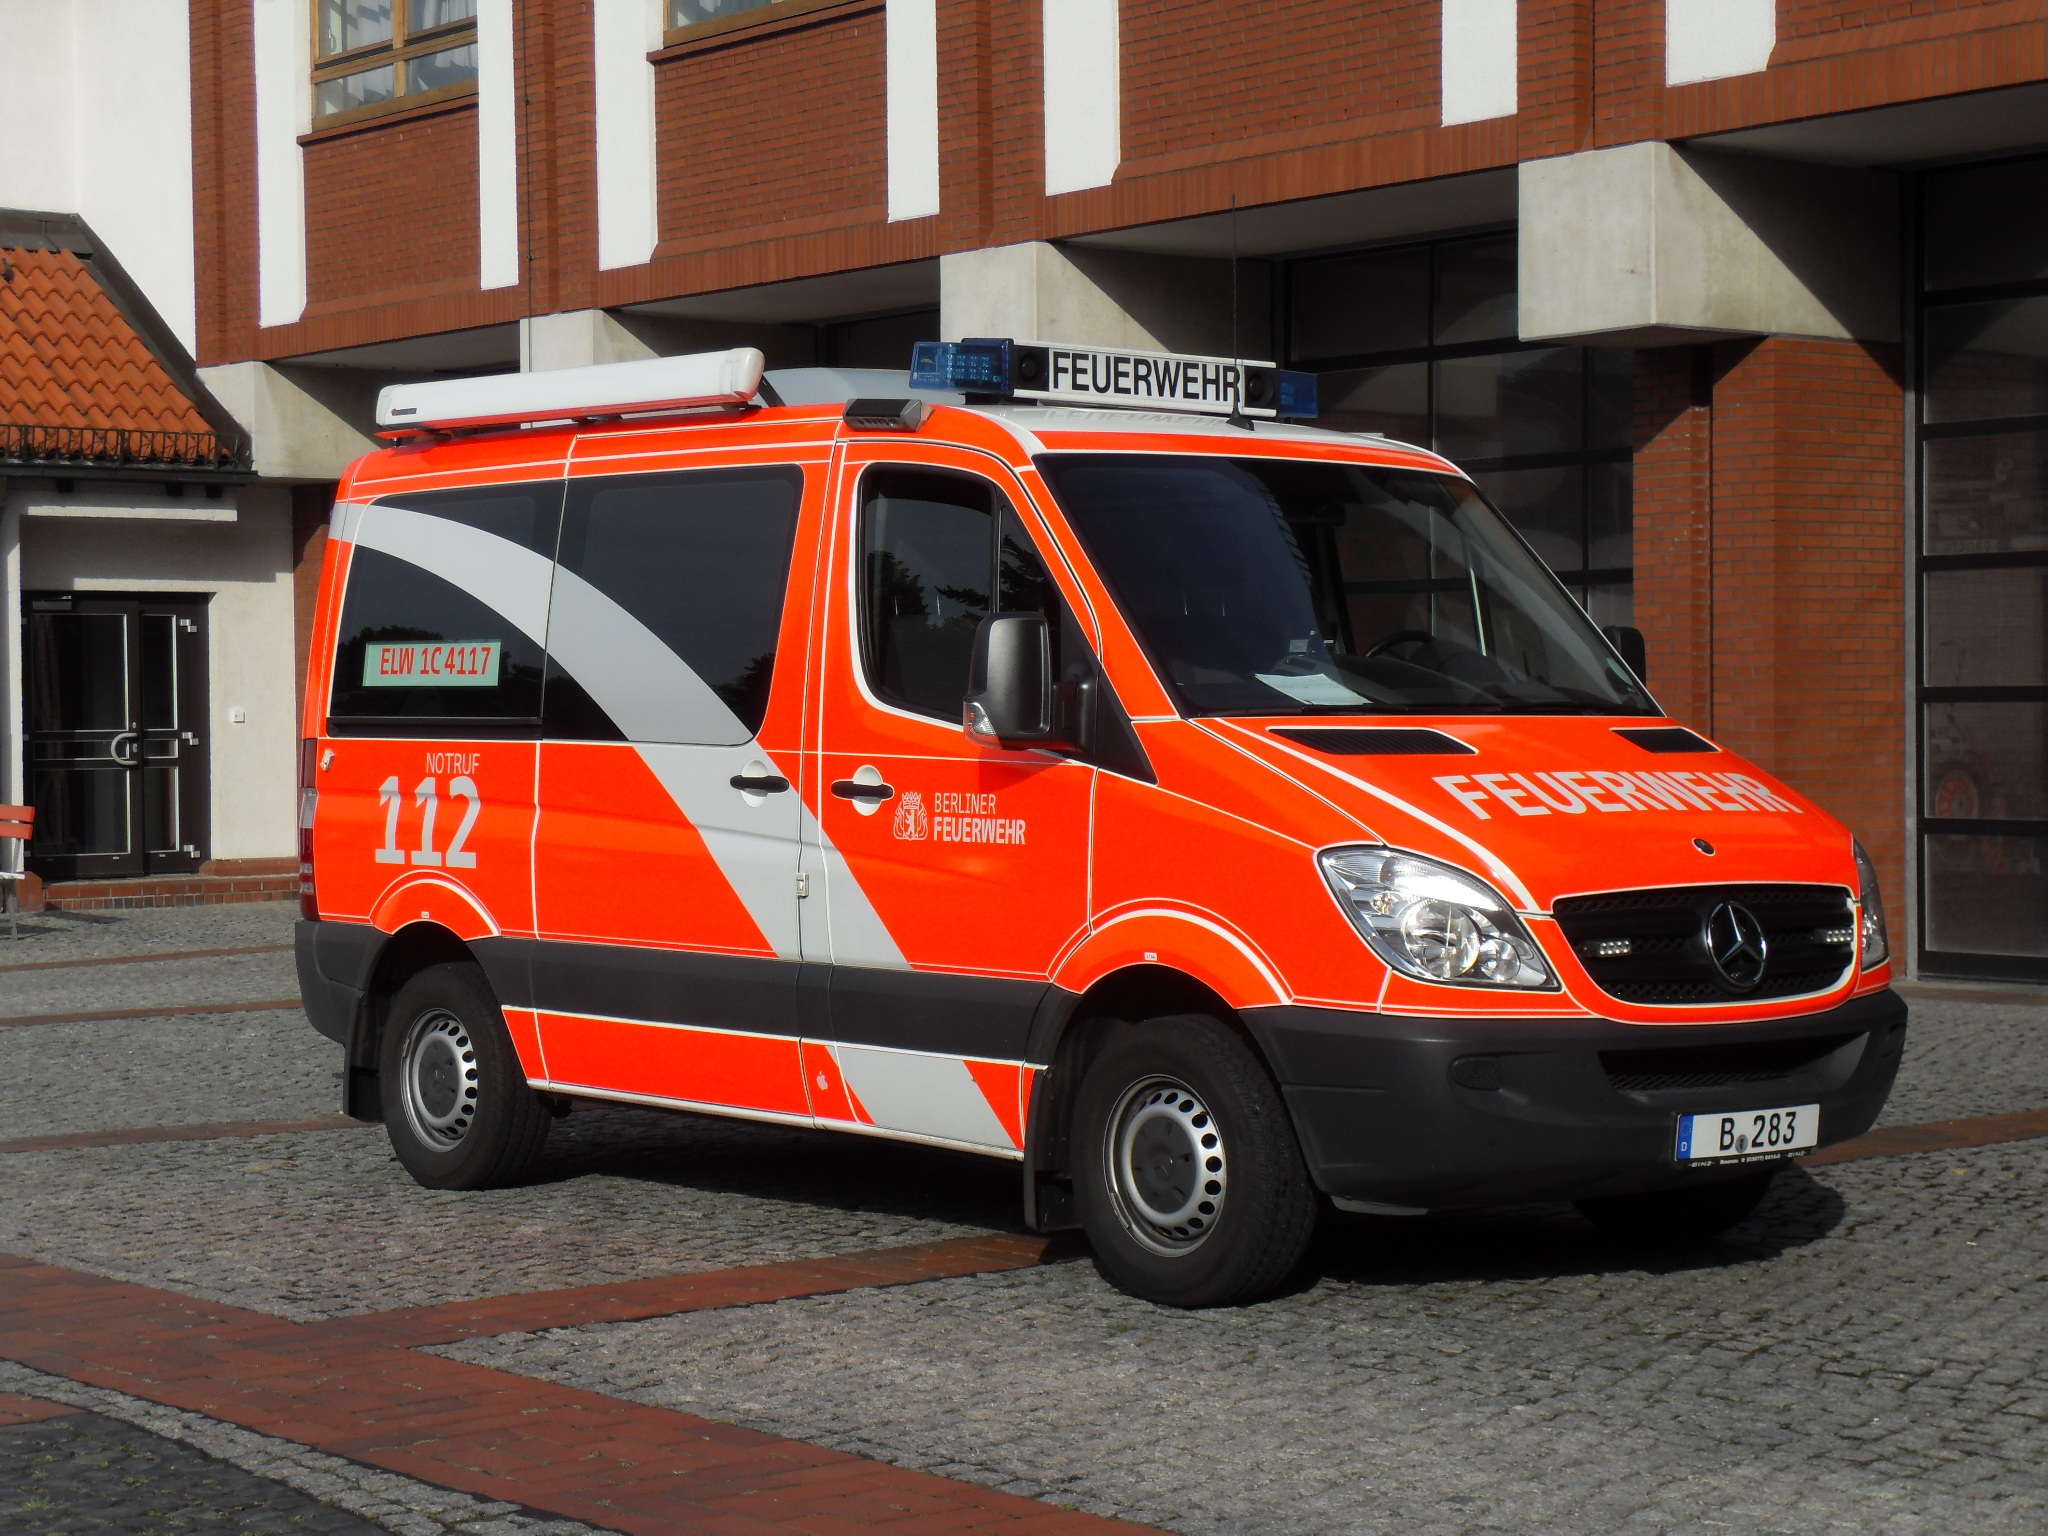
car, van, transport, vehicle, fire truck, motor vehicle, berlin, mercedes, mercedes benz, emergency, feuerwehr, minibus, firetruck, ambulance, commercial vehicle, zehlendorf, automobile make, luxury vehicle, emergency vehicle